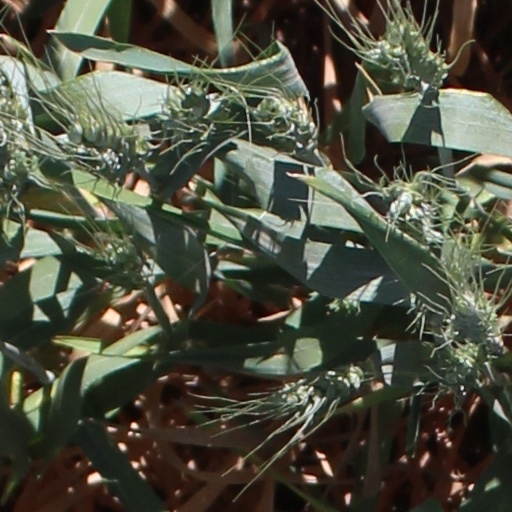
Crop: wheat